Houston Dynamo records and statistics

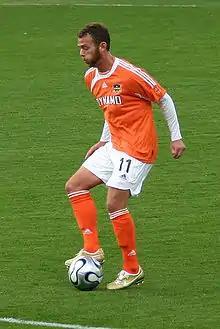
Houston's all-time appearance and assist leader, Brad Davis

"Competitive, professional matches only. MLS Playoffs count as other. Substitutions count as appearances. Correct as of the end of the 2021 season."